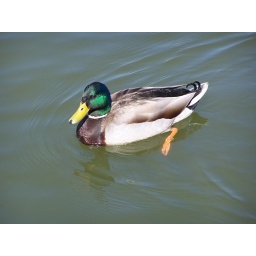
A duck swimming in the Potomac River.